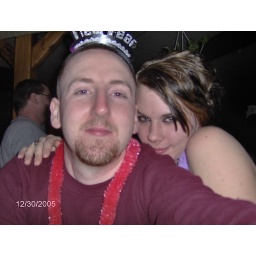
That pimp Joe and the random girl he brought home... or got taken home by